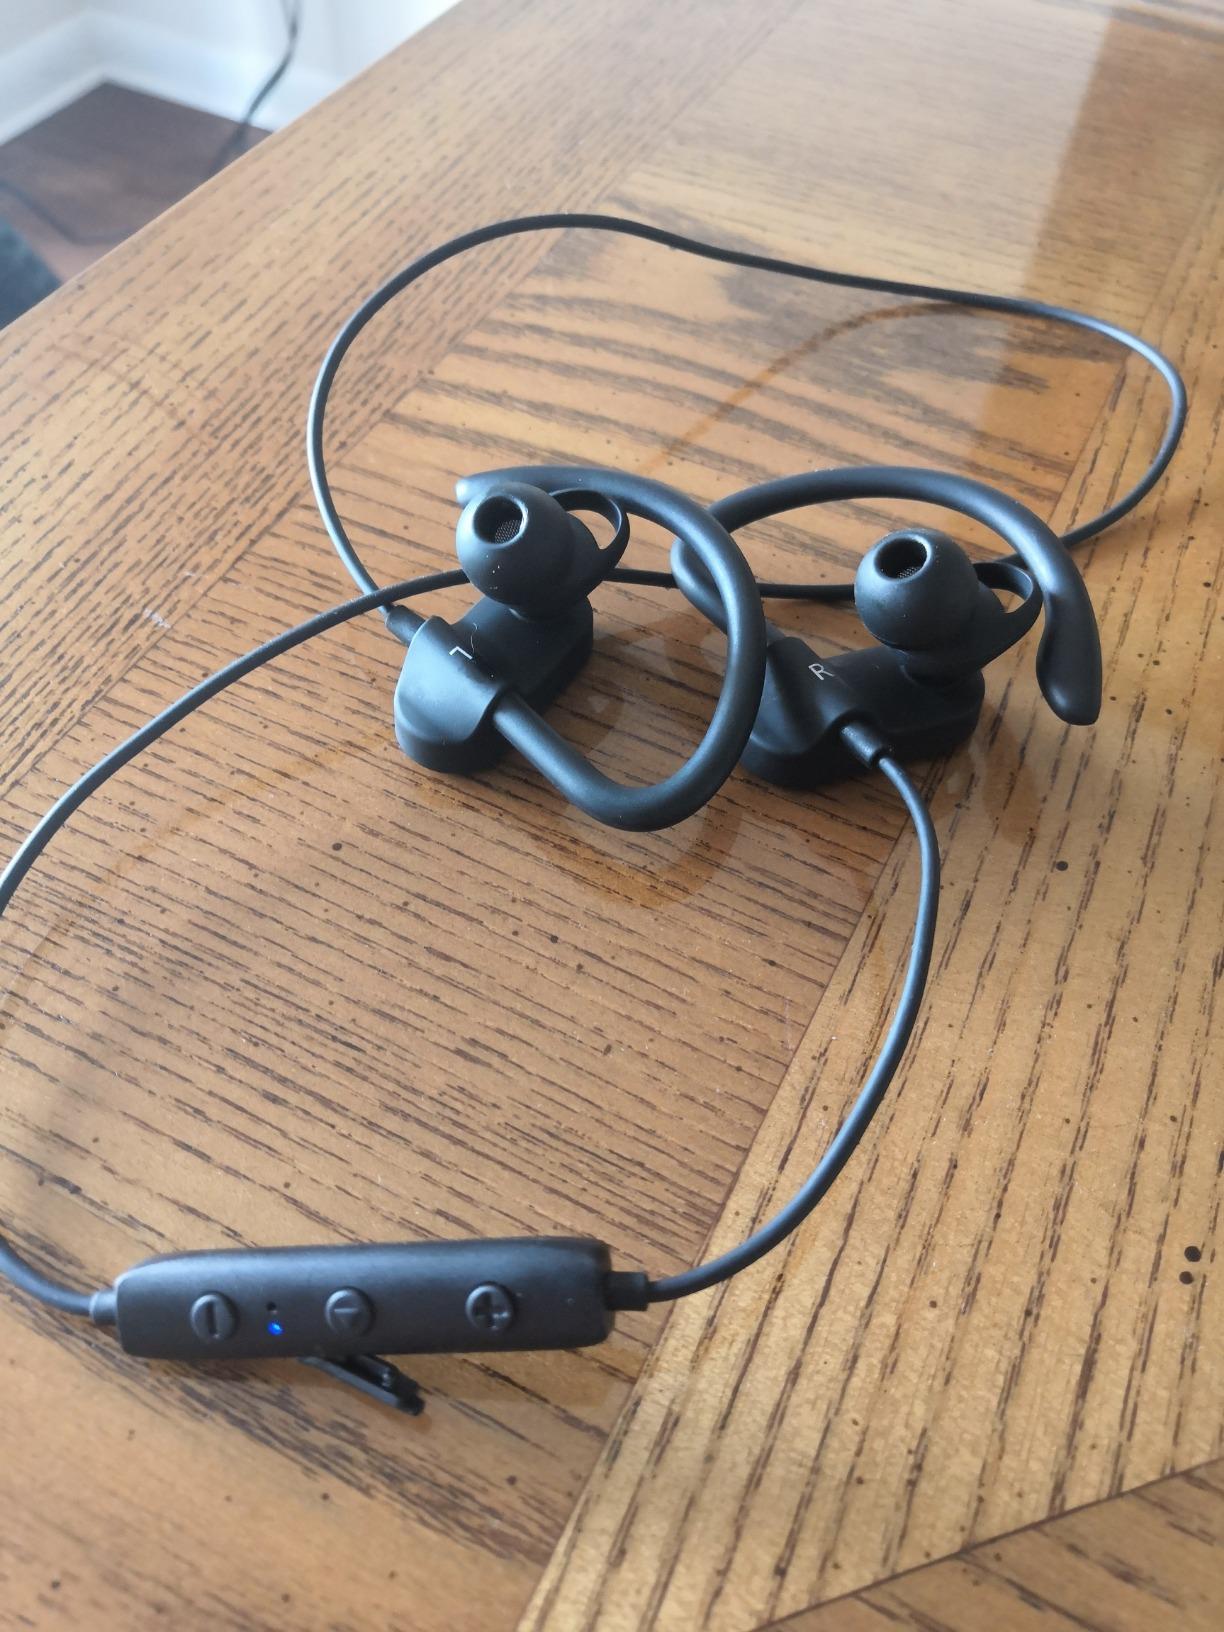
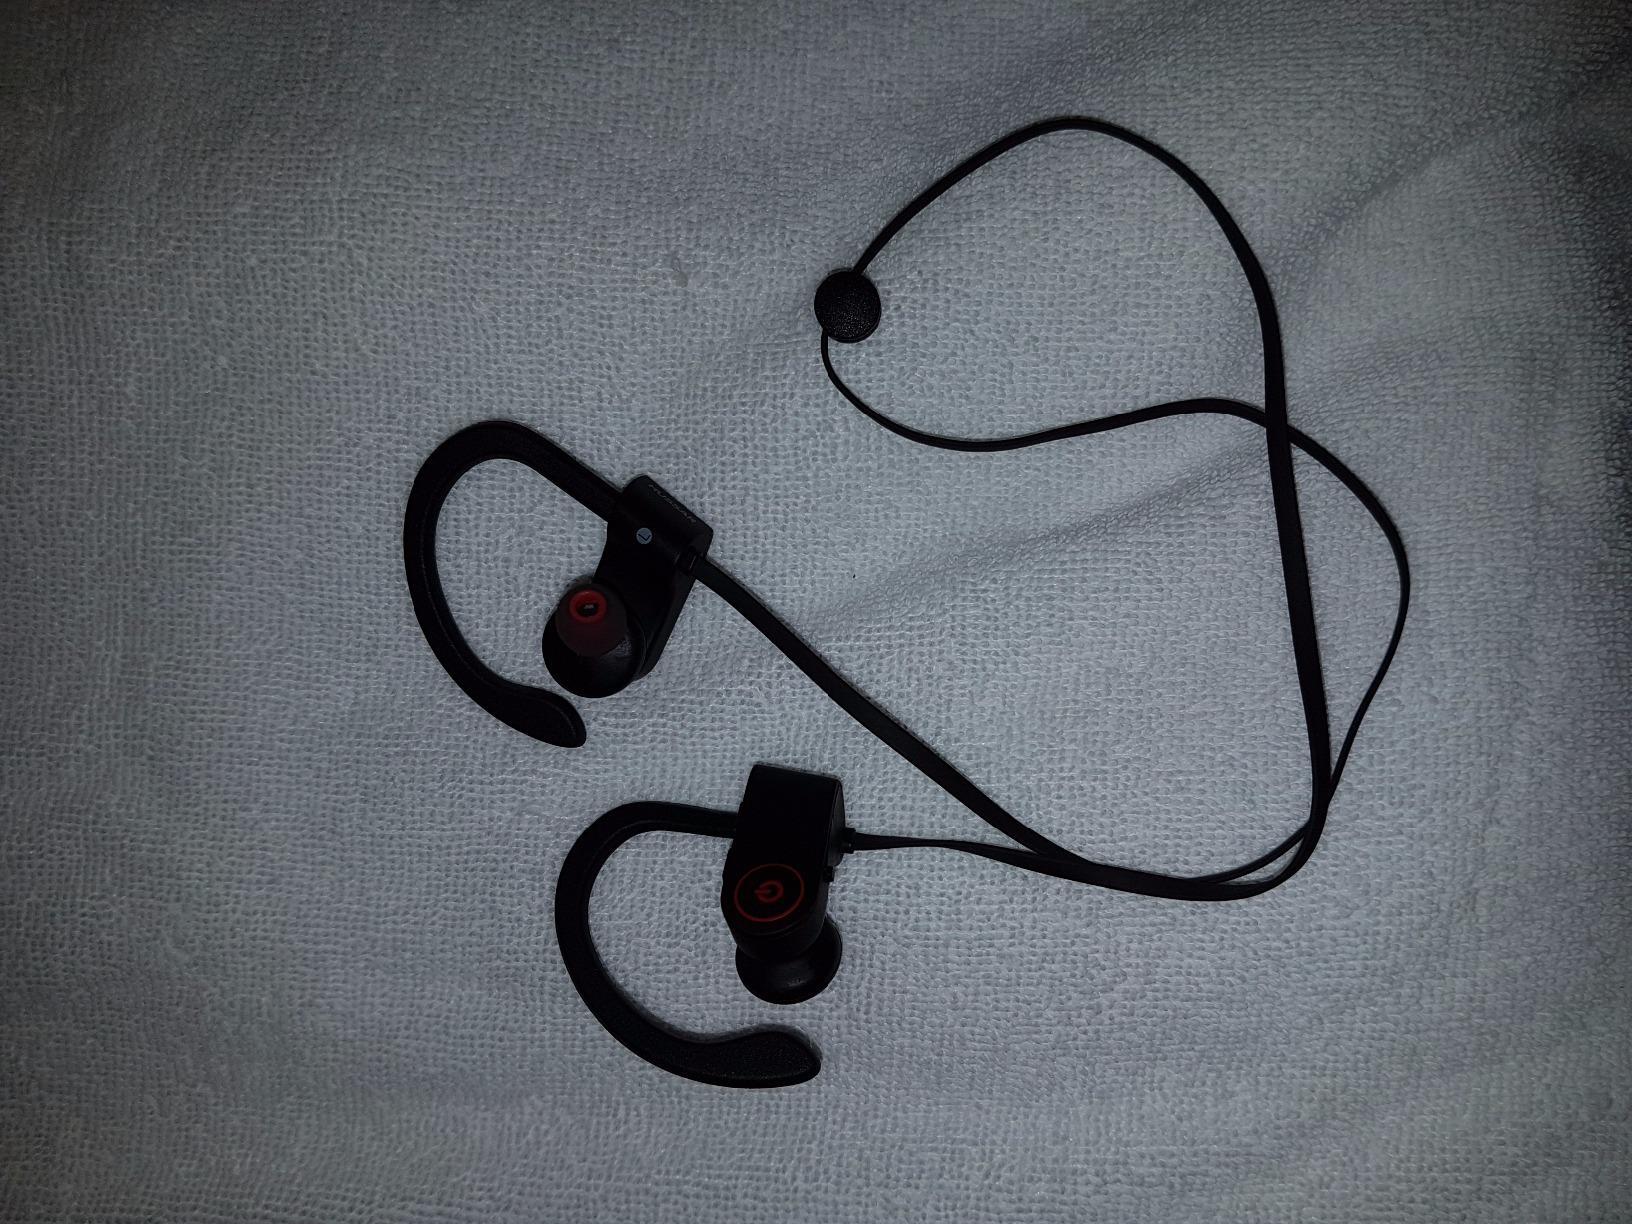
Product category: headphones
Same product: no